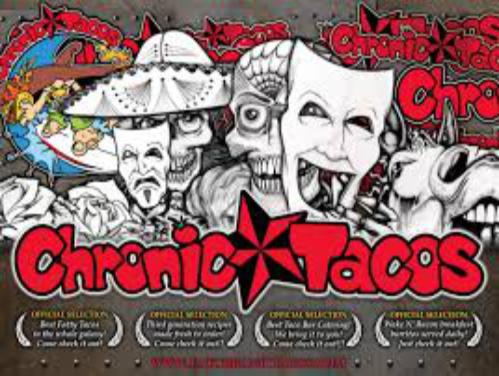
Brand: Chronic Tacos-2
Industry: Food